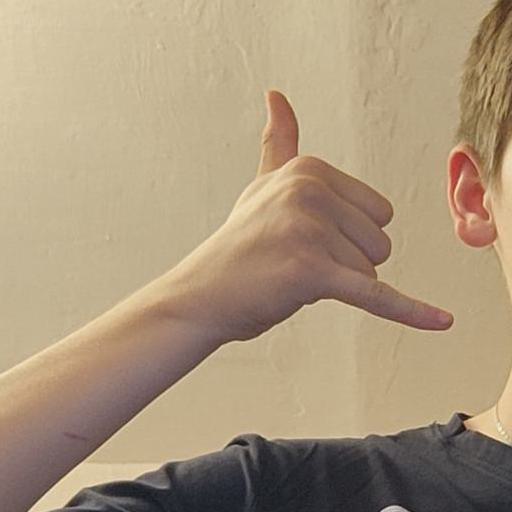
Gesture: call